William Davis Gallagher

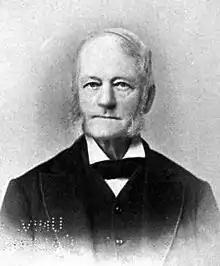
William Davis Gallagher, c. 1891)

Davis was born on August 21, 1808, in Philadelphia, Pennsylvania. He later moved with his family to Mount Healthy, Ohio after the death of his father, a refugee from Ireland who had fled after the Irish Rebellion of 1803. He worked as an editor for various newspapers and in later years became famous for poetry. In 1841, Davis compiled "Selections from the Poetical Literature of the West", one of the earliest American regional poetry anthologies; it included poems by 38 writers in the West, including Gallagher's own very popular poem, "Miami Woods". His poetry is available in numerous anthologies. He died in 1894.